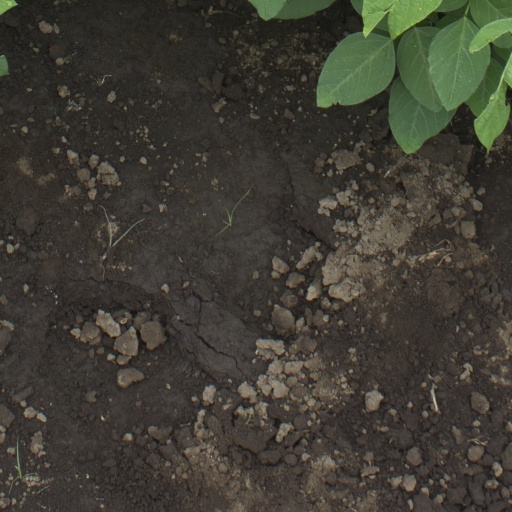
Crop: soybean